Trinity College, Toronto

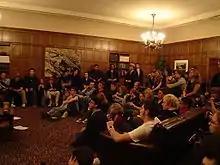
Attendance at a Lit debate

Situated in the western wing not far from Strachan Hall, the Junior Common Room (JCR) is used extensively by Trinity College's student organisations as a social and event space. It most prominently houses the Trinity College Literary Institute, whose coat of arms adorns the mantle. A portrait of C. Allan Ashley, professor of commerce at the University of Toronto, and a long-time resident of Trinity College, hangs to the left of the door.